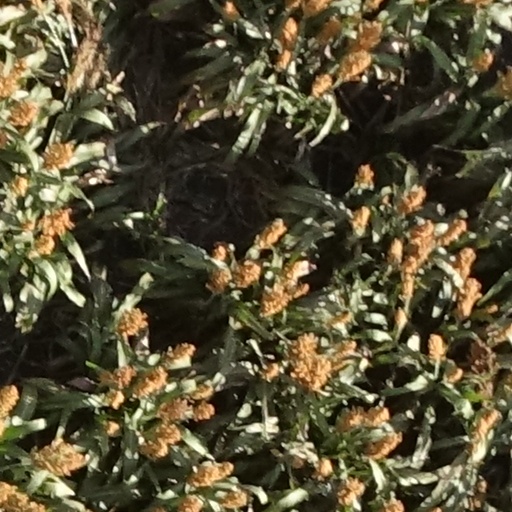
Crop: sorghum